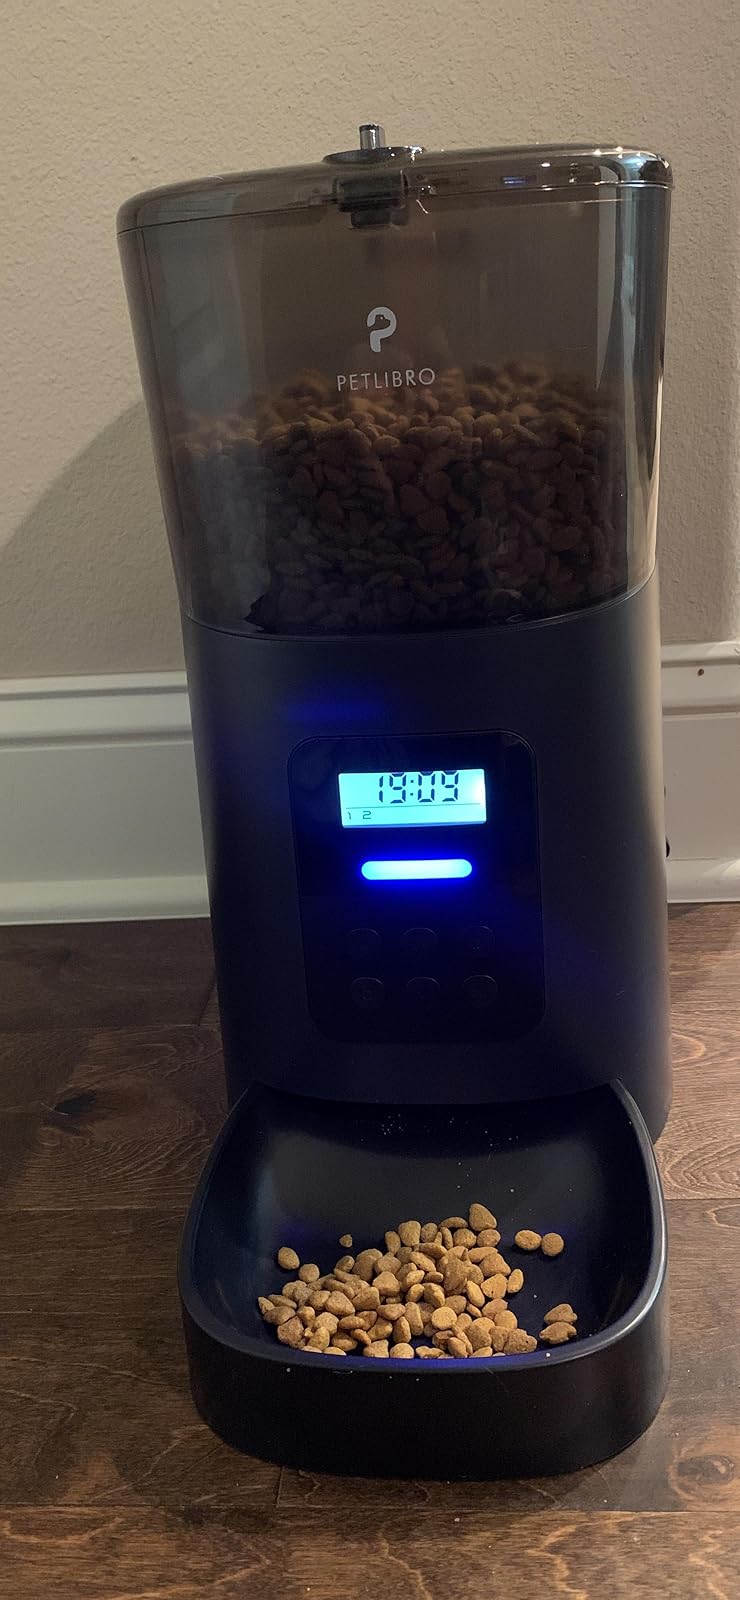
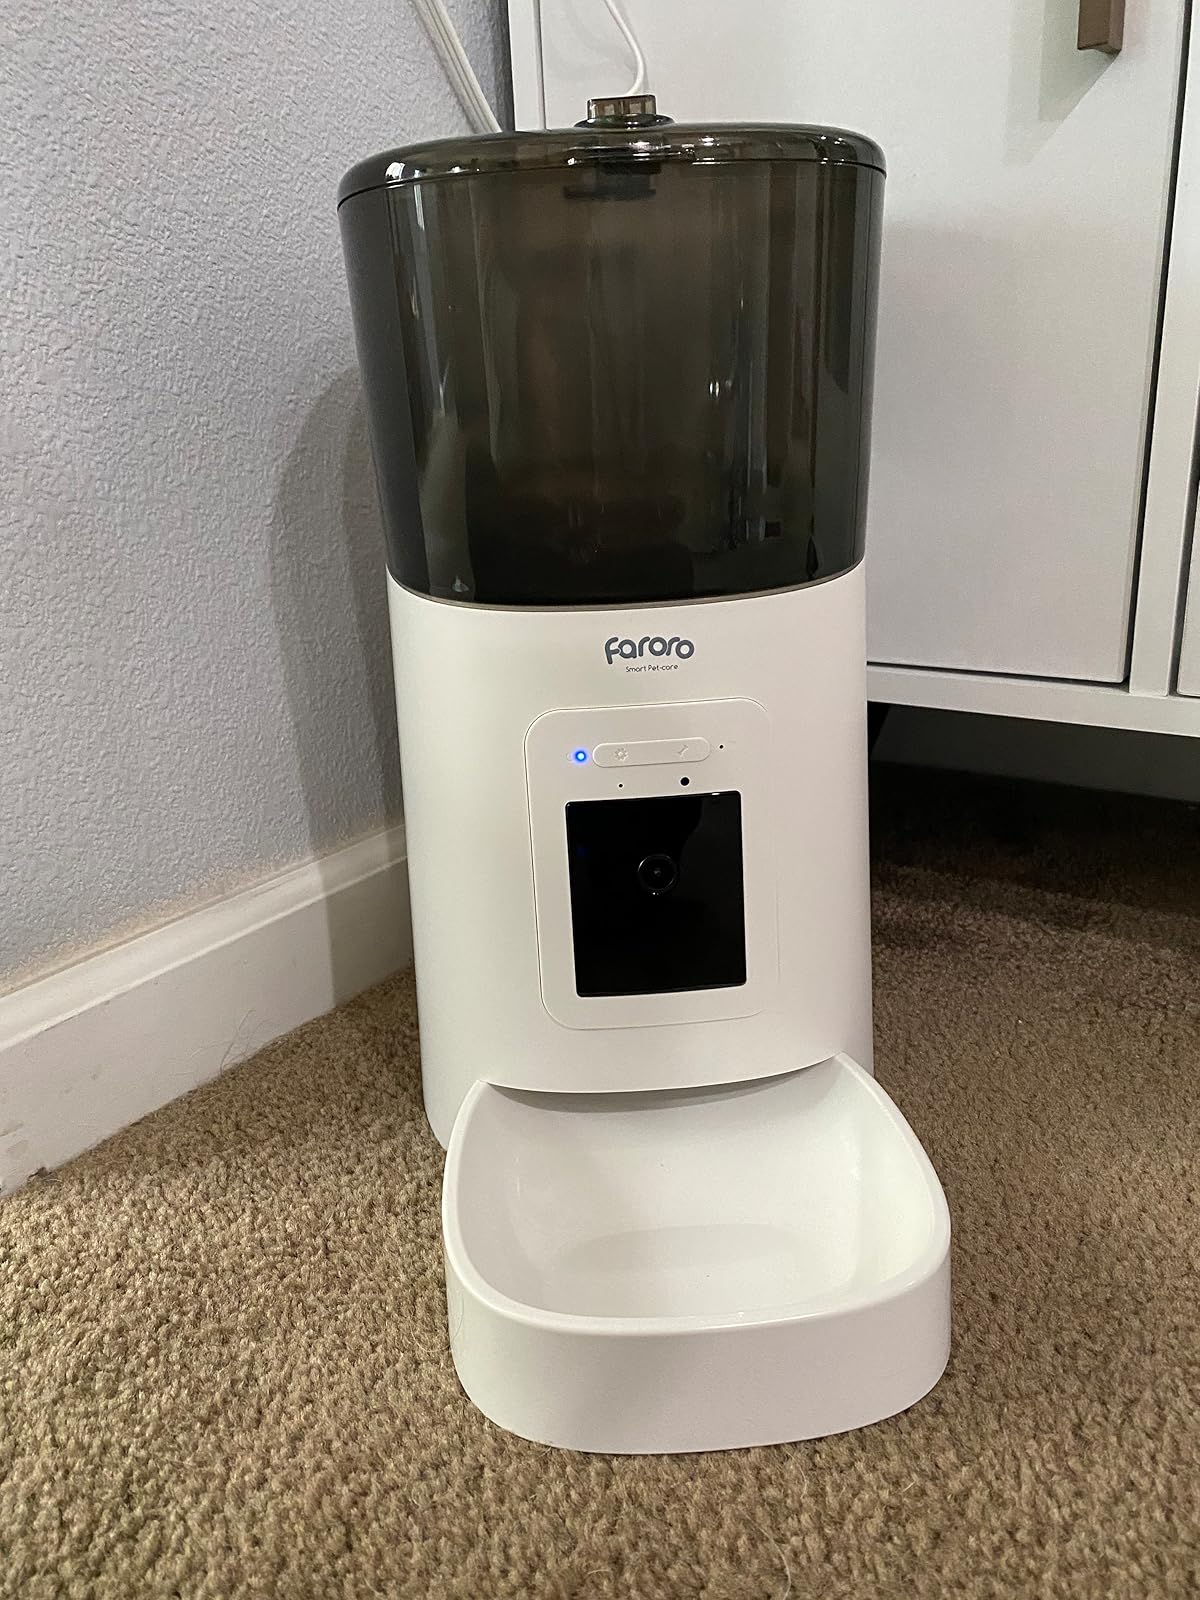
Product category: items_feeder
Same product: no